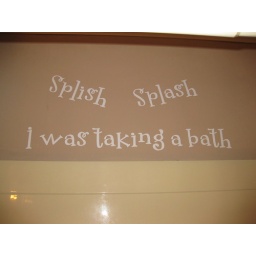
wall saying in bathroom